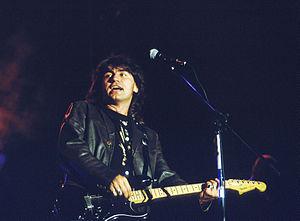
La chanson italienne désigne un ensemble de genres de compositions musicales en Italie dont la plus ancienne chanson dont on trouve des traces est Donna lombarda, une composition que l'historien Costantino Nigra a datée du Vᵉ siècle. Depuis, on retrouve tout au long de l'histoire des danses et des compositions qui sont à l'origine des chansons populaires.